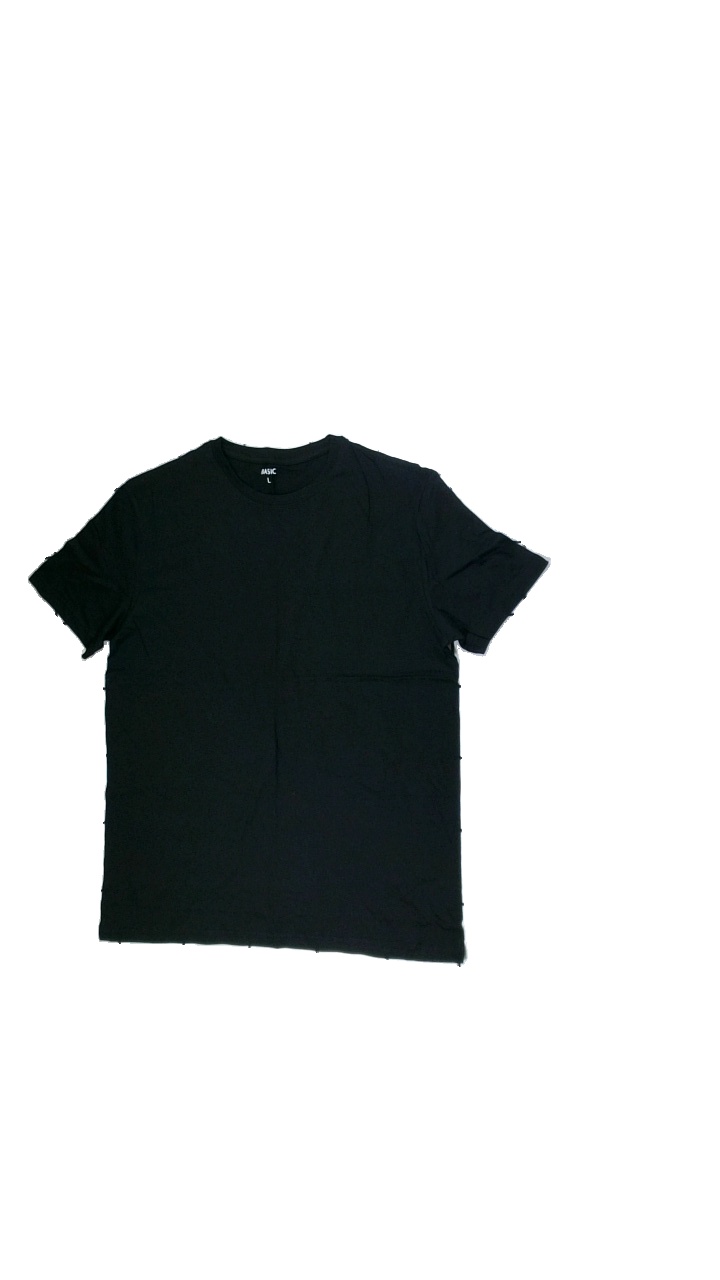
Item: T-shirt (Men)
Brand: Basic
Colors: Black
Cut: Regular
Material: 100% cotton
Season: All
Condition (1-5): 5
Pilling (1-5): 5
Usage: Reuse
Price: <50